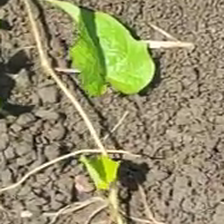
Weed species: Obscure_morning _glory(Ipomoea obscura)